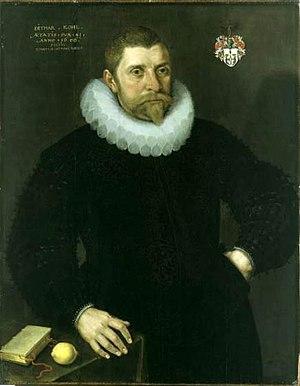
David Kindt, né en 1580 à Hambourg et mort le 26 février 1652 dans la même ville, est un peintre allemand de style baroque, auteur de portraits et de tableaux religieux.